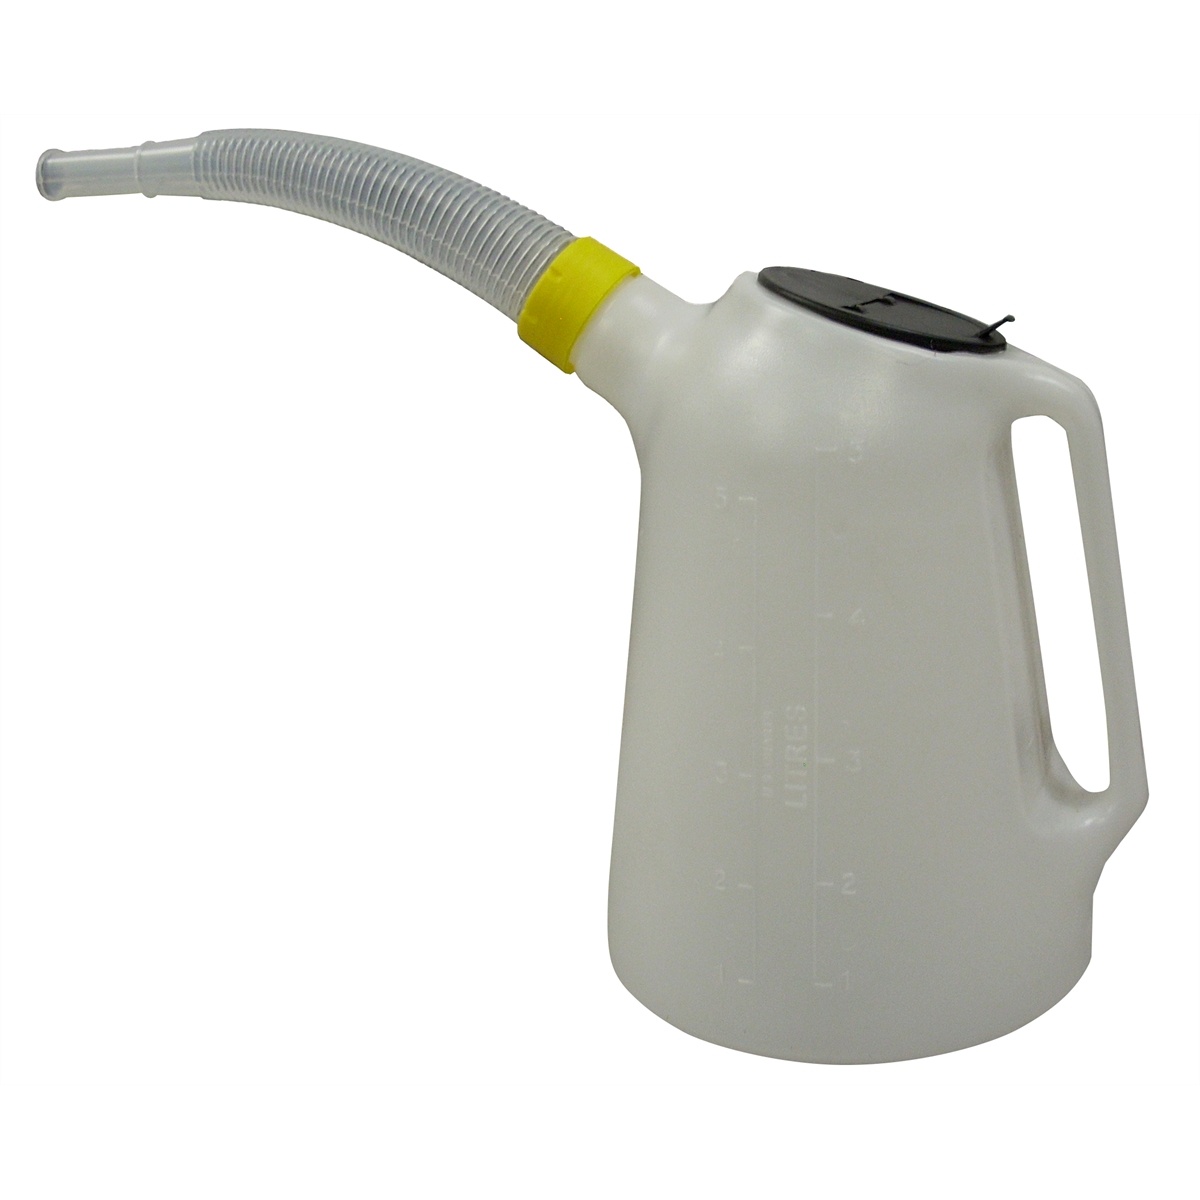
5-Liter Translucent Measuring Pitcher with Flexible Spout KTI74651
5-Liter Translucent Measuring Pitcher with Flexible Spout Features and Benefits: 5-Liter Measure Pitcher Flexible Spout Translucent WARNING: This product can expose you to chemicals, including Di (2-ethylhexyl) phthalate DEHP and Lead, known to the state of California to cause cancer or birth defects or other reproductive harm. For more information, vist - www.P65Warnings.ca.gov
Brand: K Tool International
Category: Hardware > Tools > Measuring Tools & Sensors > Anemometers > Cup Anemometers